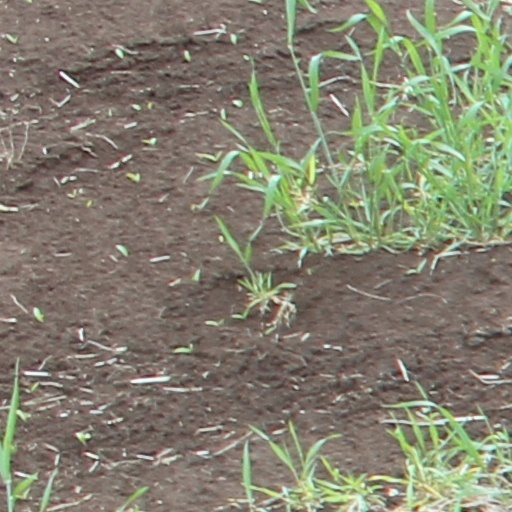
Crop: wheat